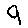
Label: 9